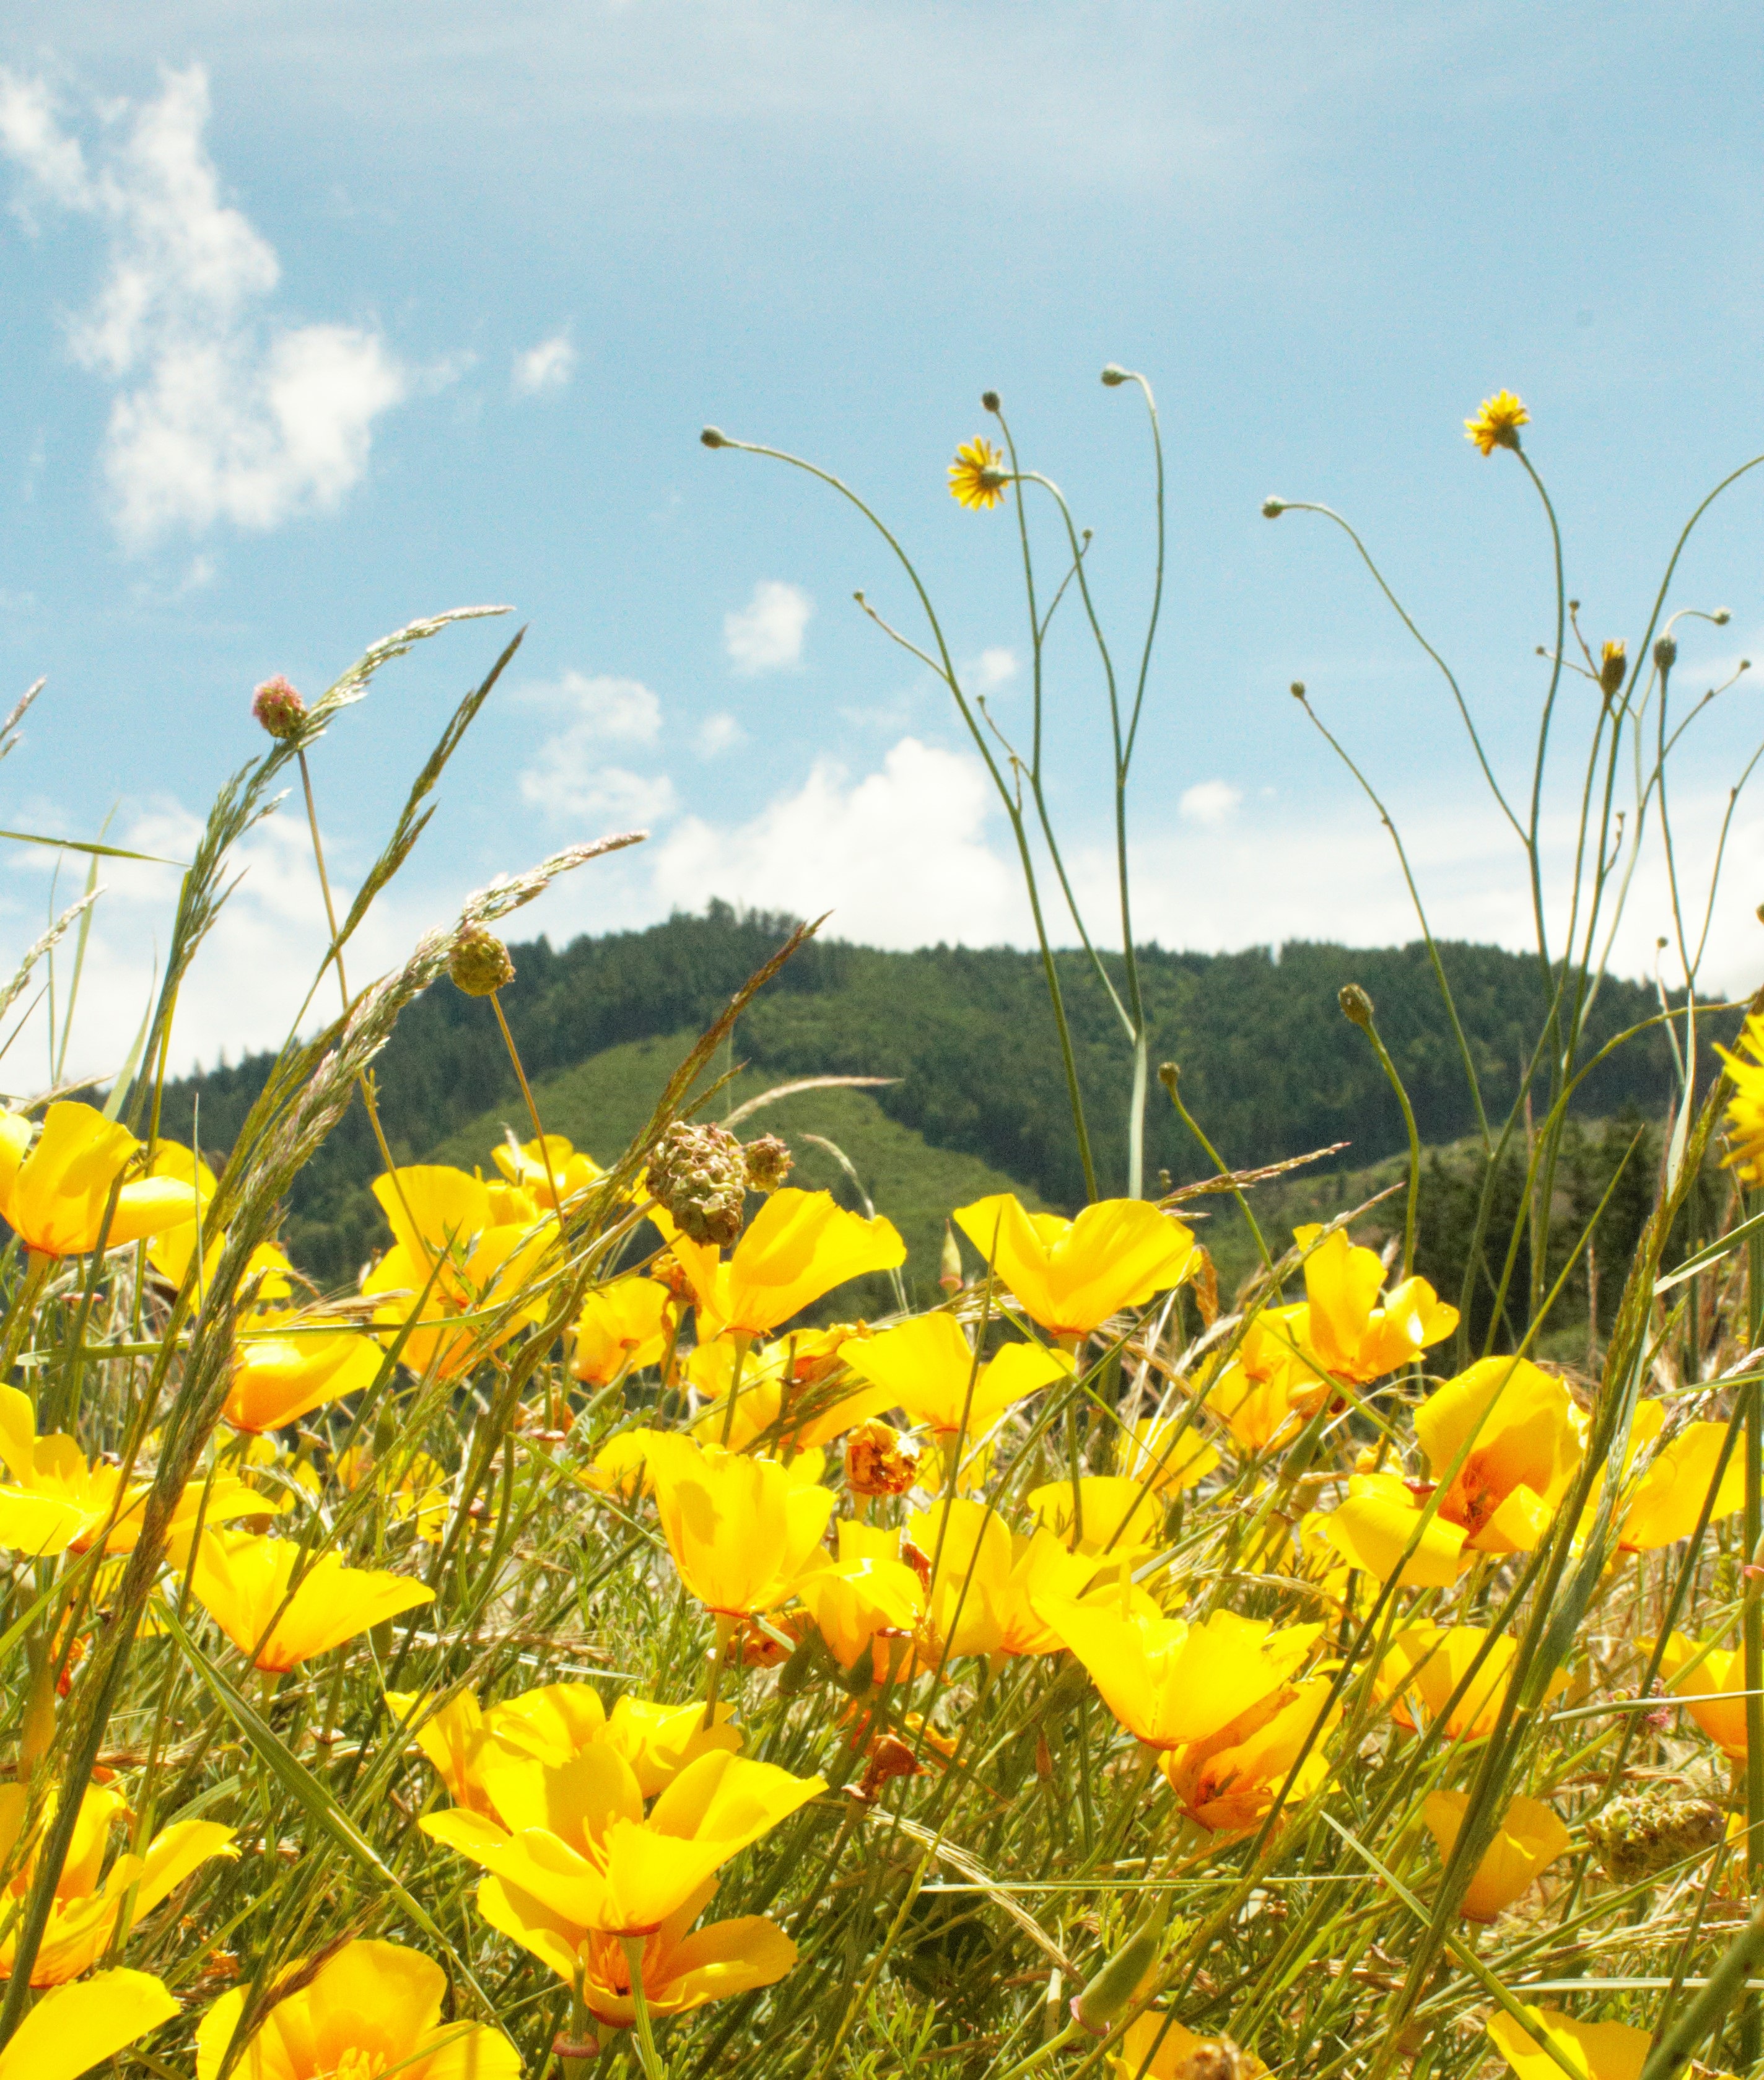
landscape, nature, grass, mountain, plant, field, meadow, prairie, flower, summer, wild, yellow, flora, plain, plants, wildflower, flowers, outdoors, pacific northwest, grassland, bright, poppy, habitat, ecosystem, oregon, flowering plant, daisy family, grass family, land plant